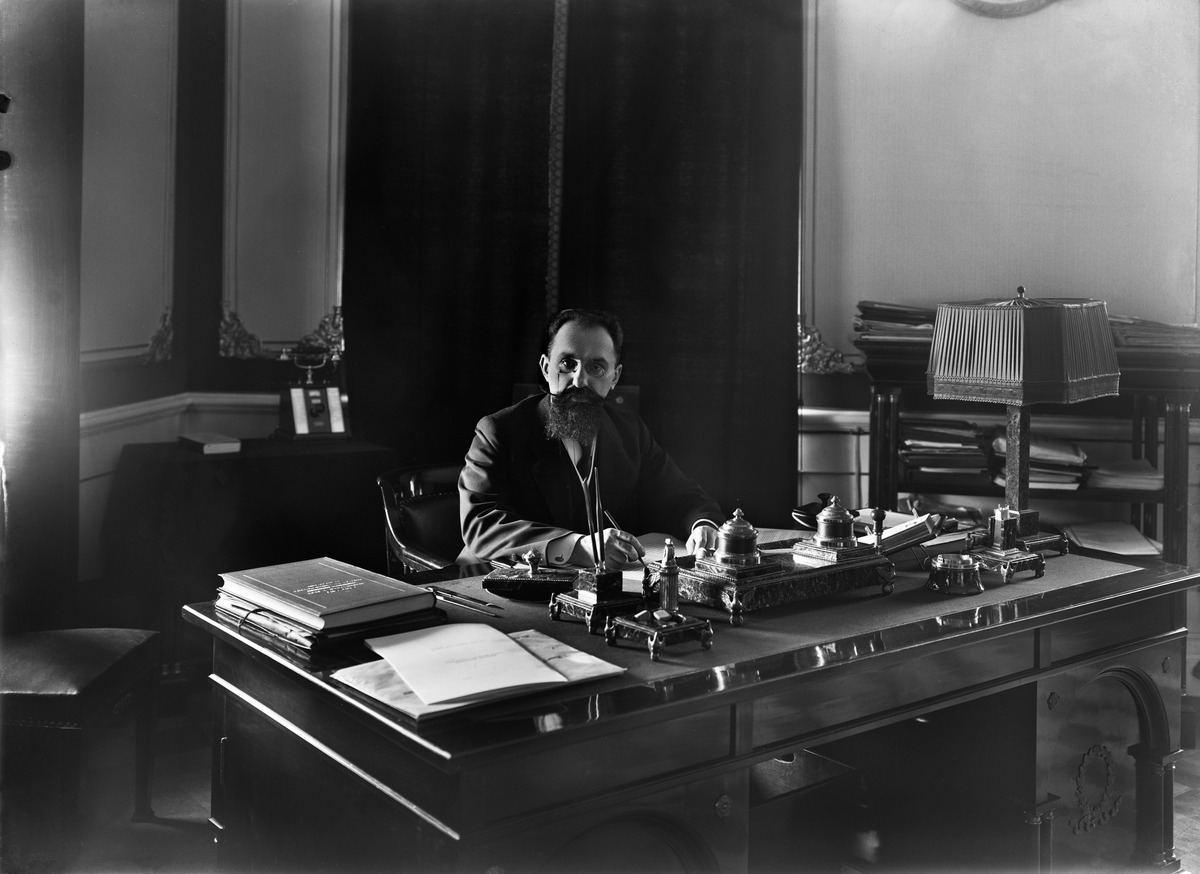
Keisarillinen Suomen senaatti
sisällön kuvaus: Keisarillinen Suomen senaatti. Senaatin talousosaston varapuheenjohtaja Mihail Mihailovitsh Borovitinov (1874-19219 työhuoneessaan Senaatintalossa. mustavalkoinen
Kuvaaja: Sundström, Eric, valokuvaaja
Ajankohta: kuvausaika 1914 - 1917
Paikka: Suomi, Uusimaa, Helsinki, Kruununhaka Helsinki, Snellmaninkatu 1
Aiheet: Keisarillinen Suomen Senaatti, Autonomian aika, halintoviranomaiset, keskushallinto, venäläiset, työhuoneet